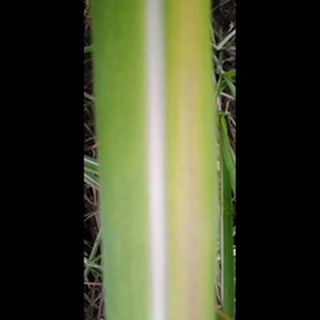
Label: sugarcane_yellow_leaf_disease